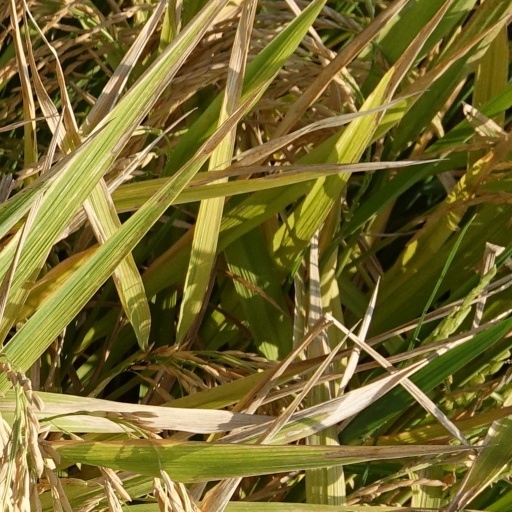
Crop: rice